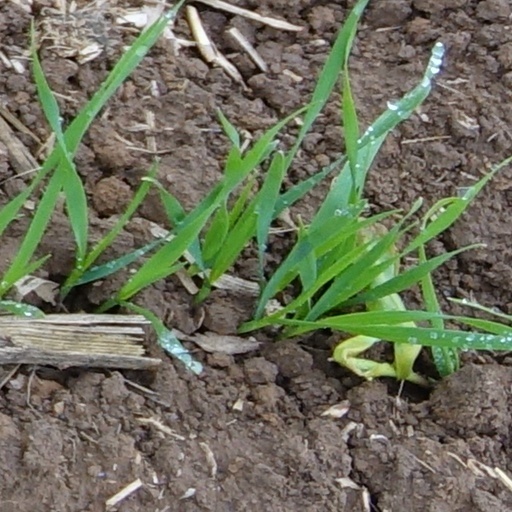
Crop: wheat